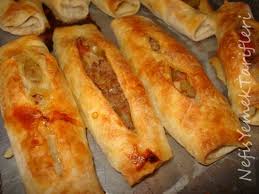
Yemek: borek